List of cities and towns in Denmark

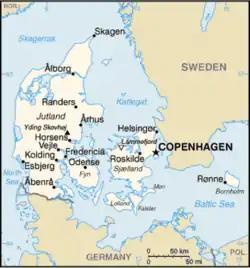
Map of Denmark

This article shows a list of cities in Denmark by population. The population is measured by Statistics Denmark for urban areas (Danish: Byområder), defined as a contiguous built-up area with a maximum distance of 200 meters between houses, unless further distance is caused by public areas, cemeteries or similar. Furthermore, to obtain the status of being a city ("byområde"), the area must have at least 200 inhabitants. Smaller settlements are by Danmarks Statistik included in numbers for rural areas ("landdistrikter").